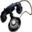
Label: telephone